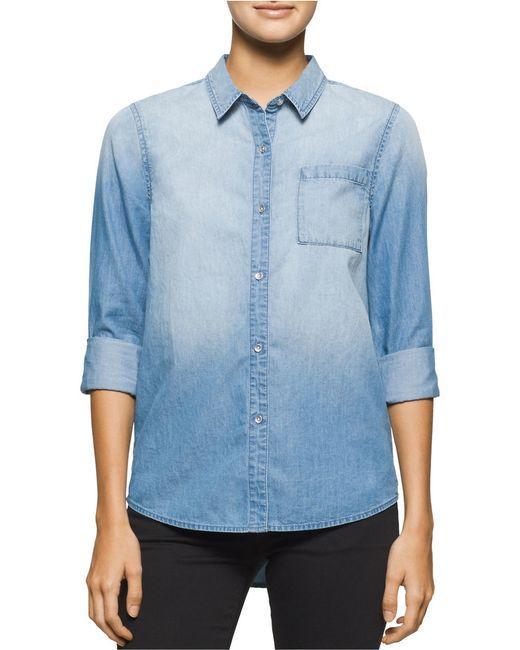
Jeansblaues geknöpftes Damenhemd mit Tasche